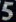
Number: 5